Marie Gluesenkamp Perez

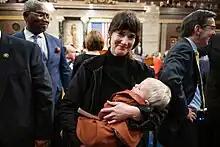
Gluesenkamp Perez with her son on the House floor

Gluesenkamp Perez campaigned as a moderate Democrat, supporting both abortion rights and Second Amendment rights. She emphasized her focus on small businesses, job training, local issues such as the timber industry, and expressed opposition to political extremism. Following her election, she has taken a role as a co-chair of the Blue Dog Coalition and has joined the bipartisan Problem Solvers Caucus. Her record has been criticized by pro-choice activists and student debt activists.